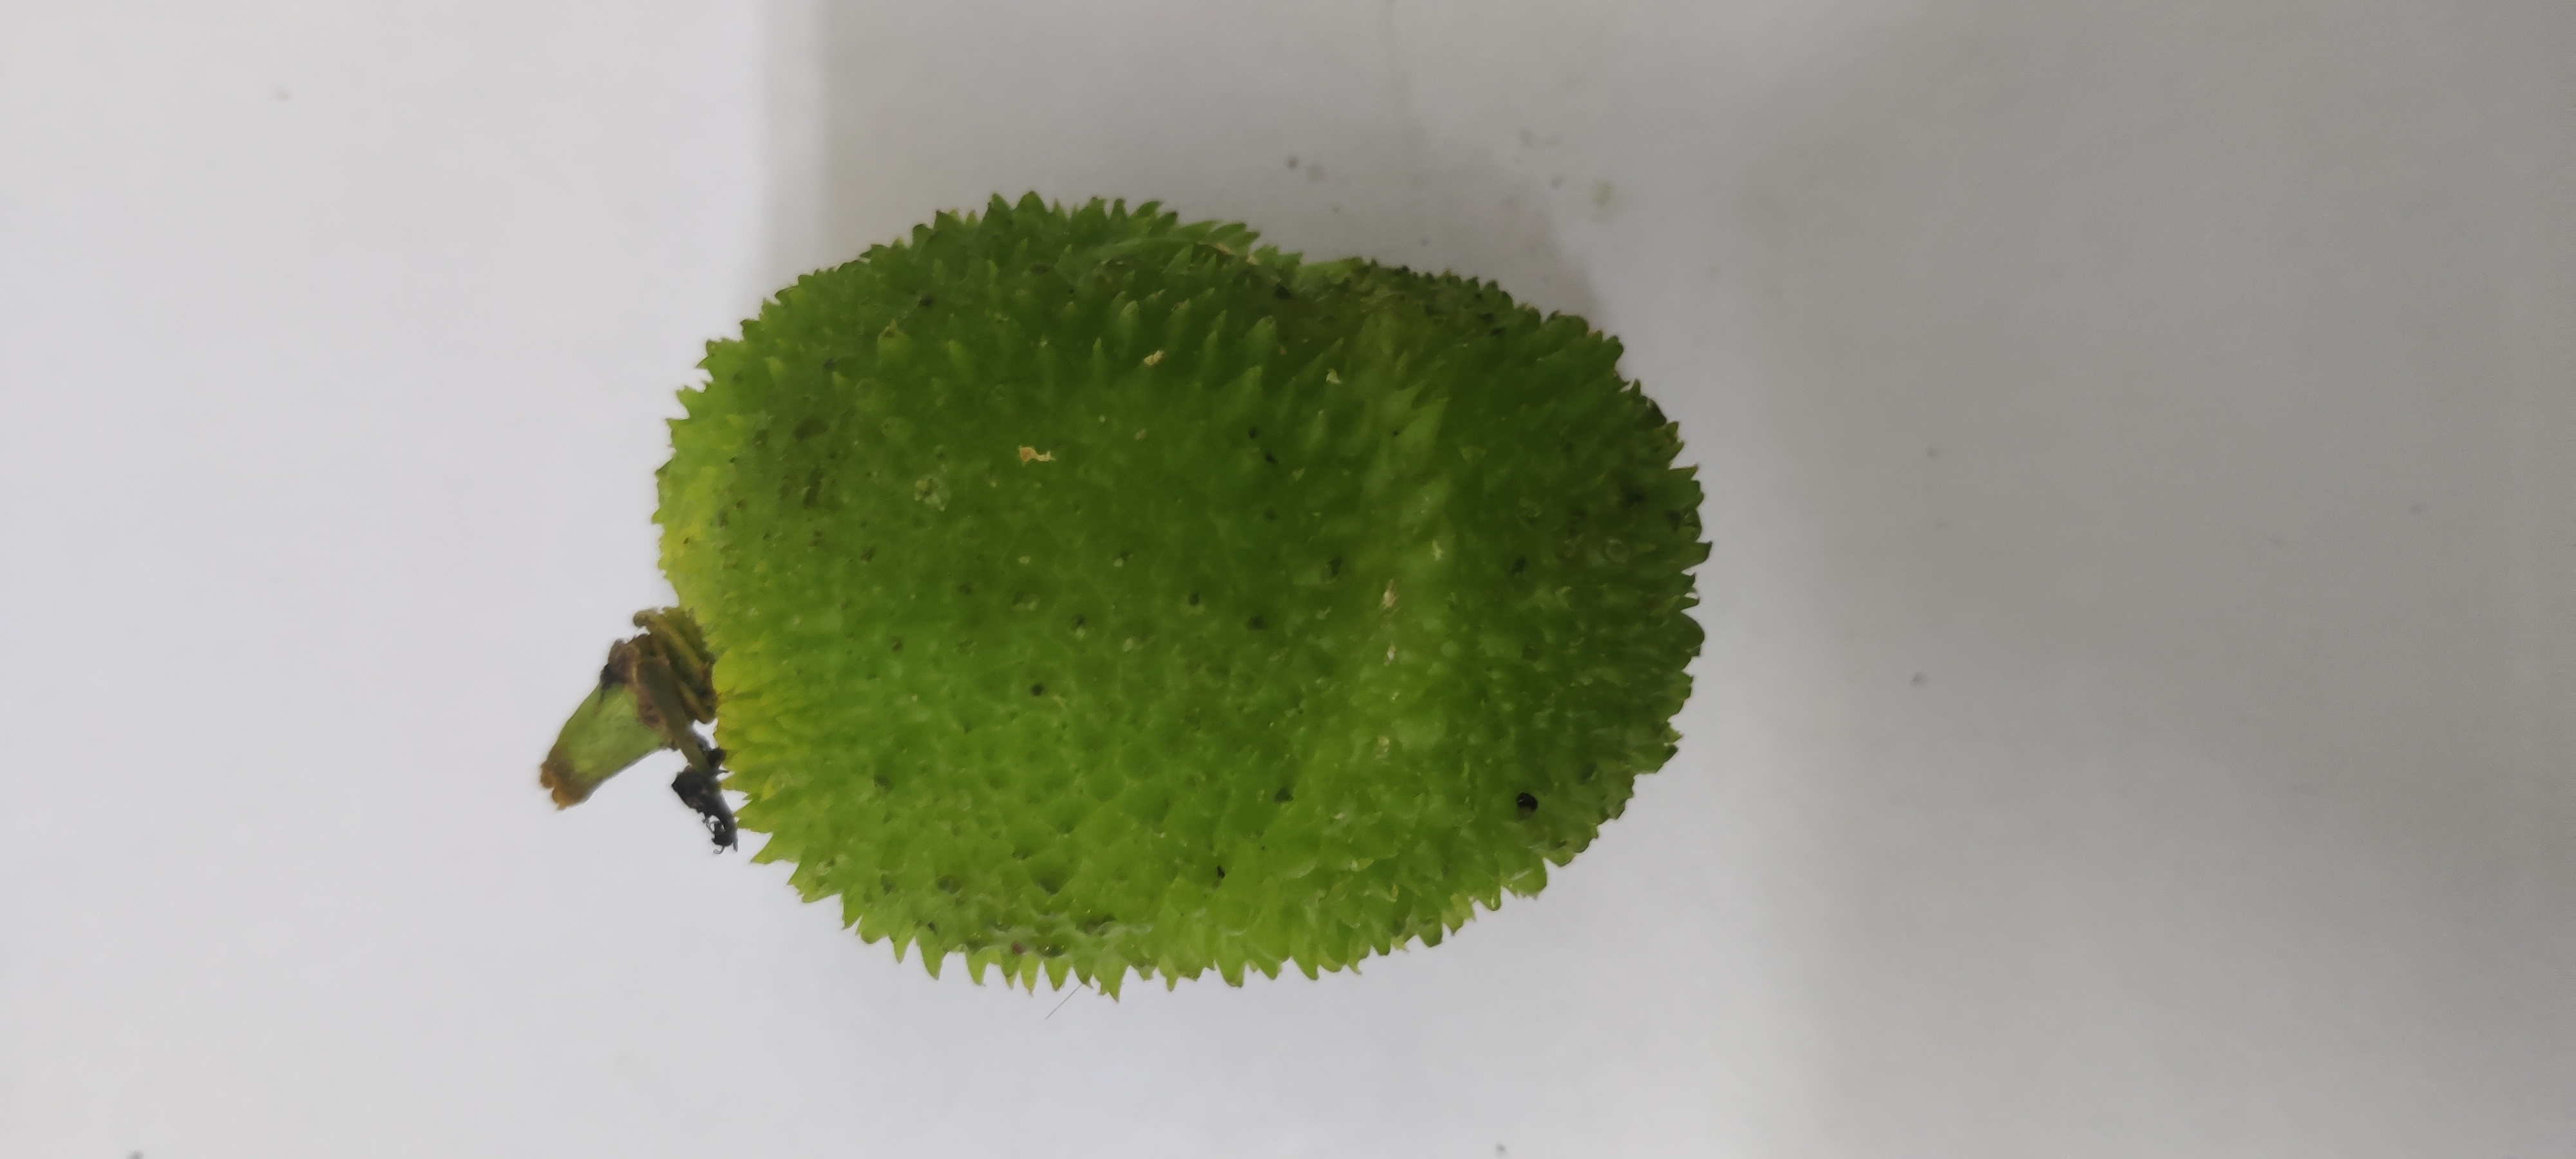
Crop: Spiny Gourd
Condition: Fresh